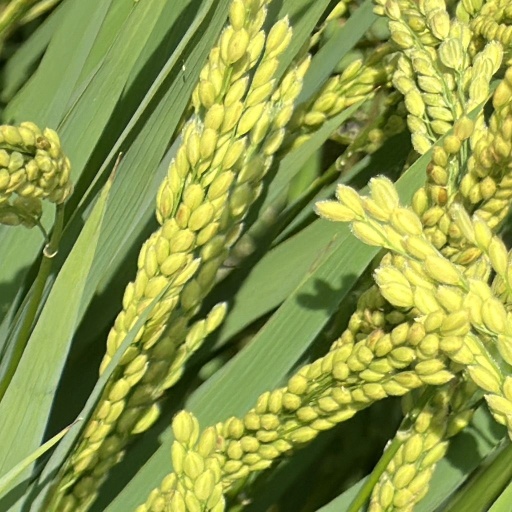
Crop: rice